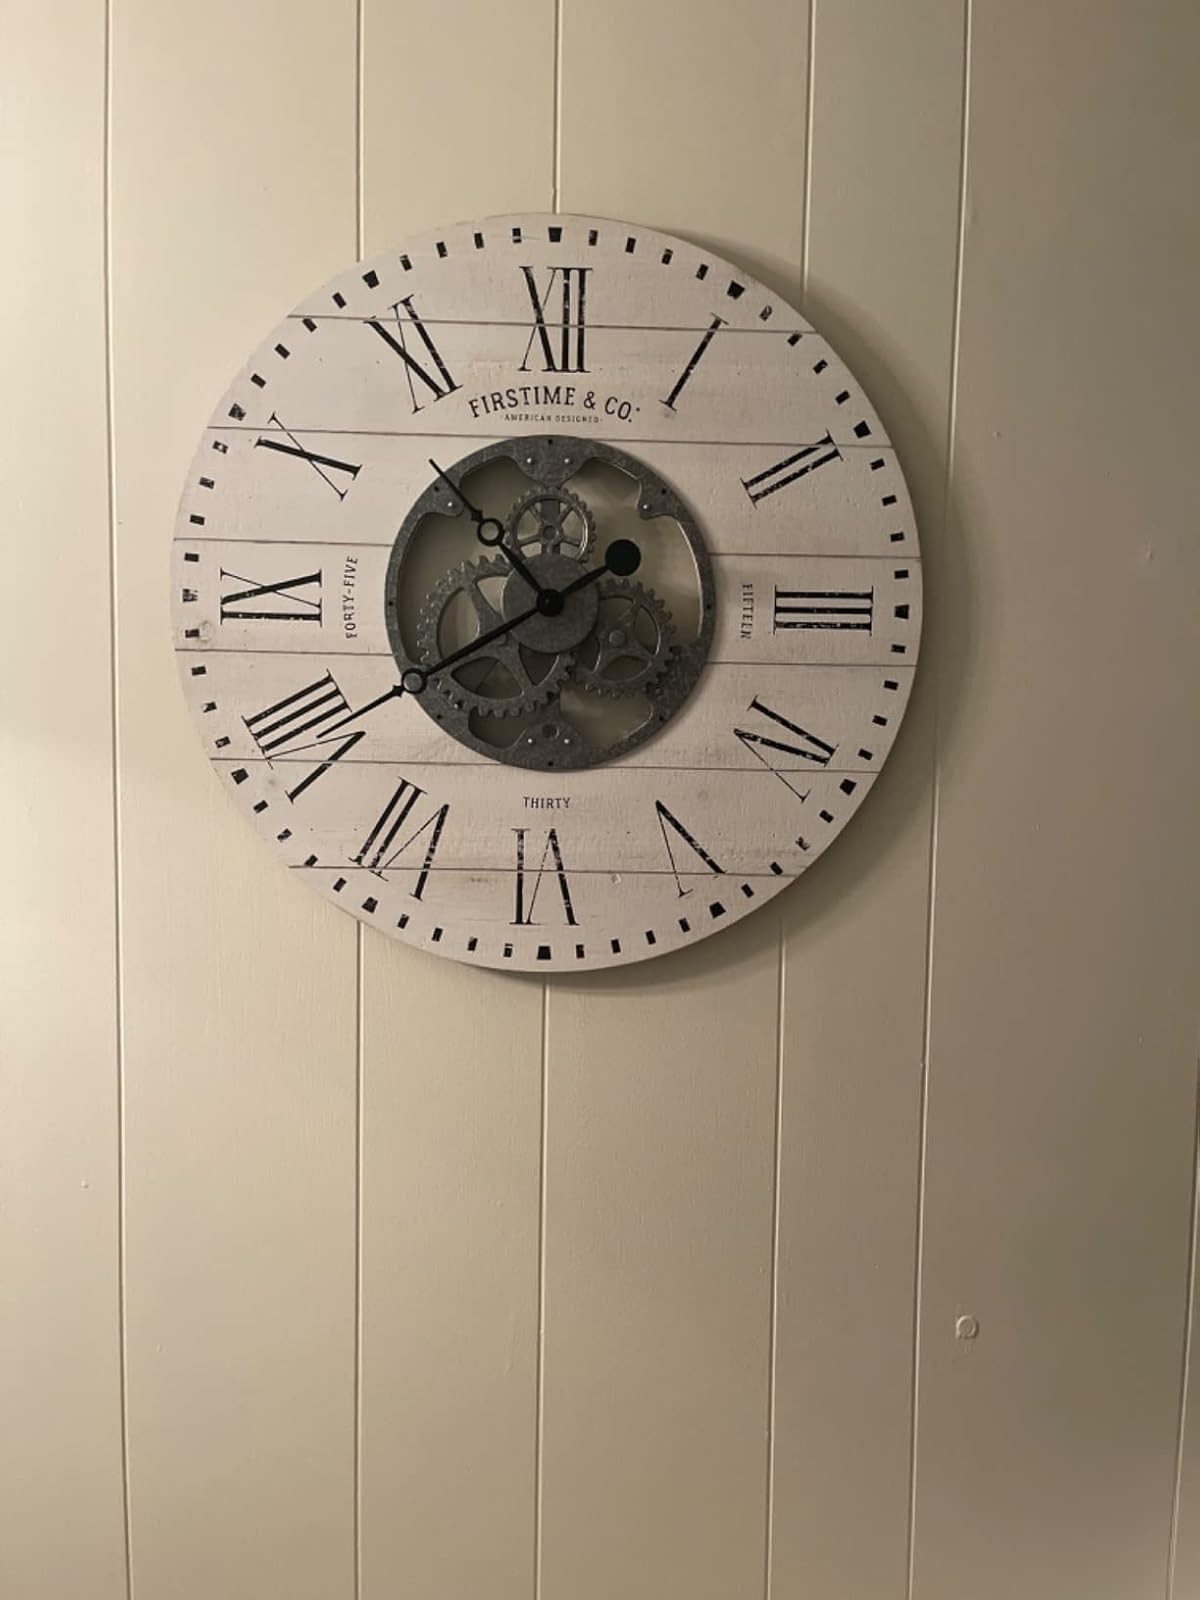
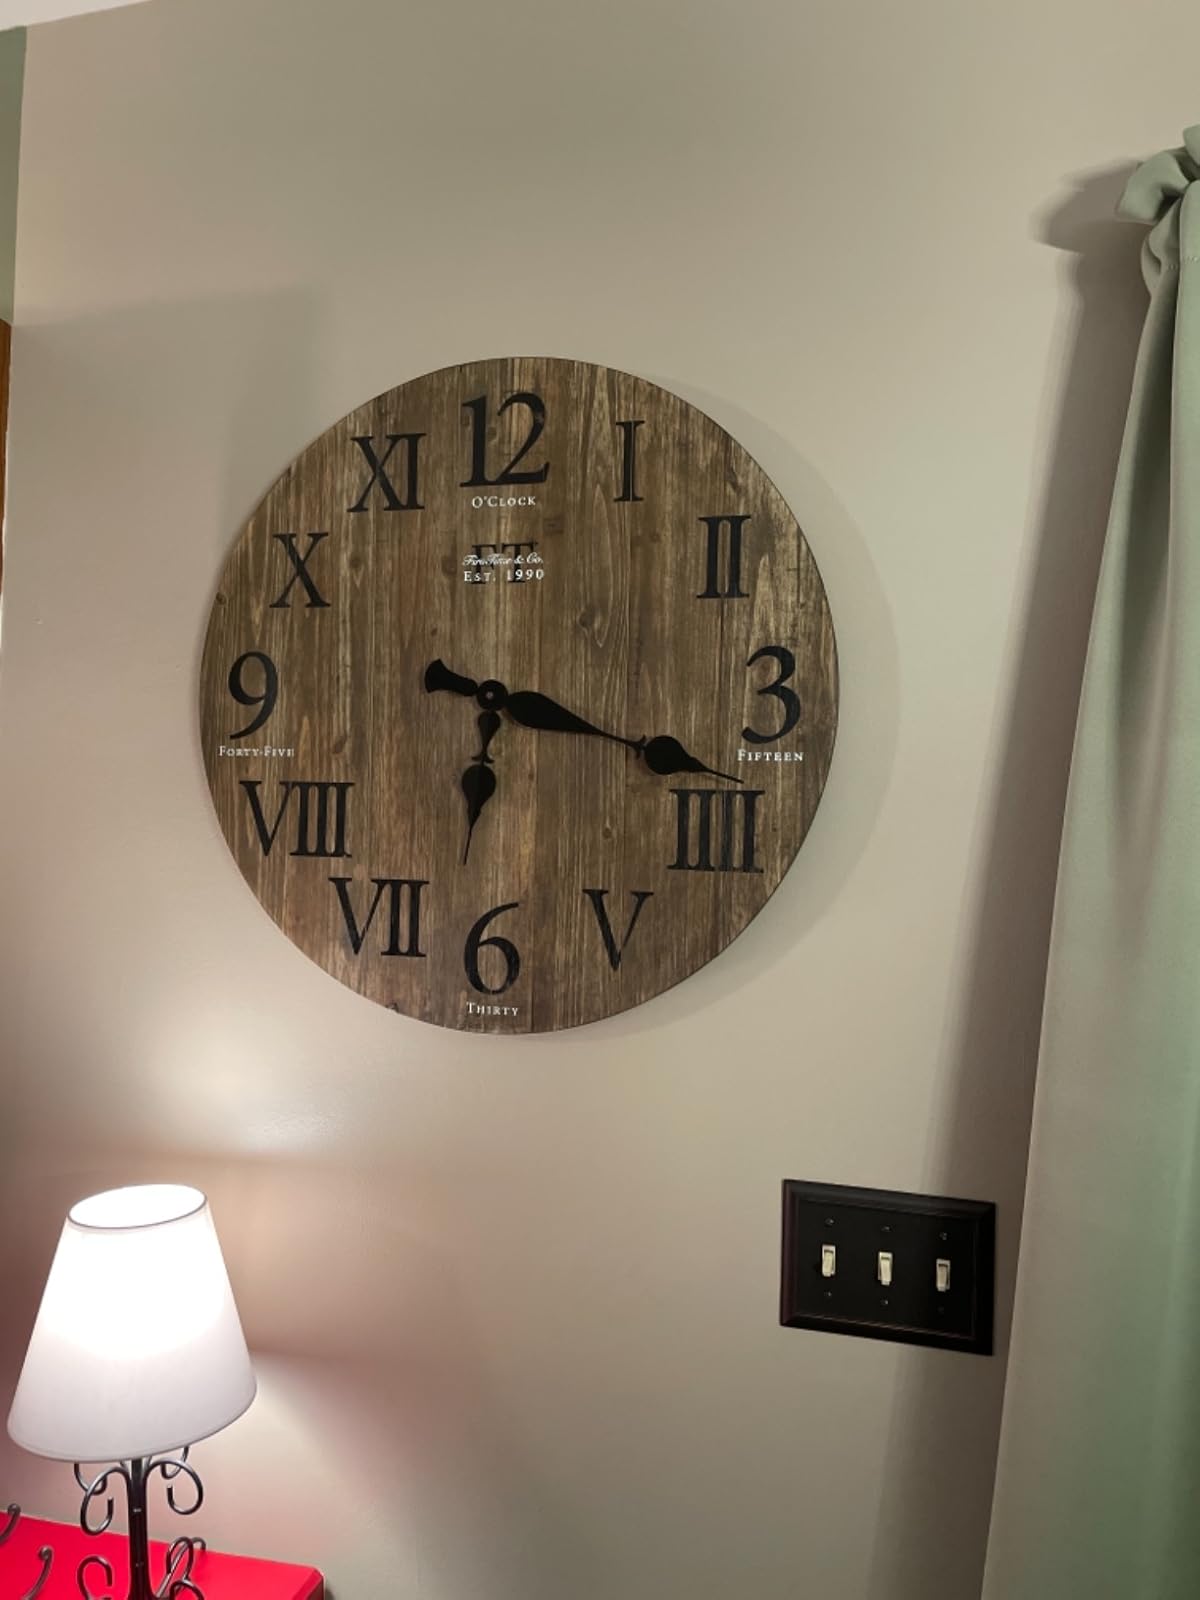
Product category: clock
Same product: no